Culture of Latin America

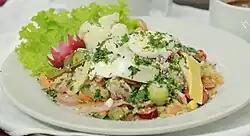
Fiambre, Guatemalan traditional dish, eaten on November 1, the Day of the Dead

Two of the major television networks based in Mexico are Televisa and TV Azteca. Soap operas (telenovelas) are translated to many languages and seen all over the world with renown names like Verónica Castro, Lucía Méndez, Lucero, and Thalía. Even Gael García Bernal and Diego Luna from "Y tu mamá también" and current Zegna model act in some of them. Some of their TV shows are modeled after American counterparts like "Family Feud" ("100 Mexicanos Dijeron" or "A hundred Mexicans said" in Spanish), "Big Brother", "American Idol", "Saturday Night Live" and others. Nationwide news shows like "Las Noticias por Adela" on Televisa resemble a hybrid between "Donahue" and "Nightline". Local news shows are modeled after American counterparts like the "Eyewitness News" and "Action News" formats.